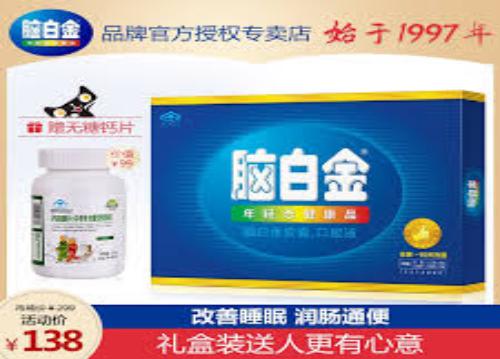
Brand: melatonin
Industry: Medical